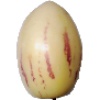
Label: Pepino 1